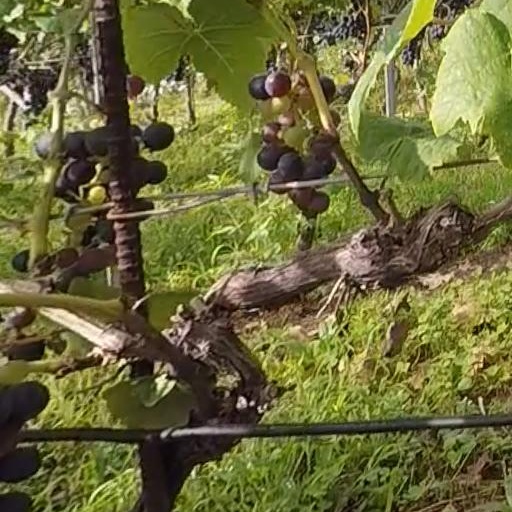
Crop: grape